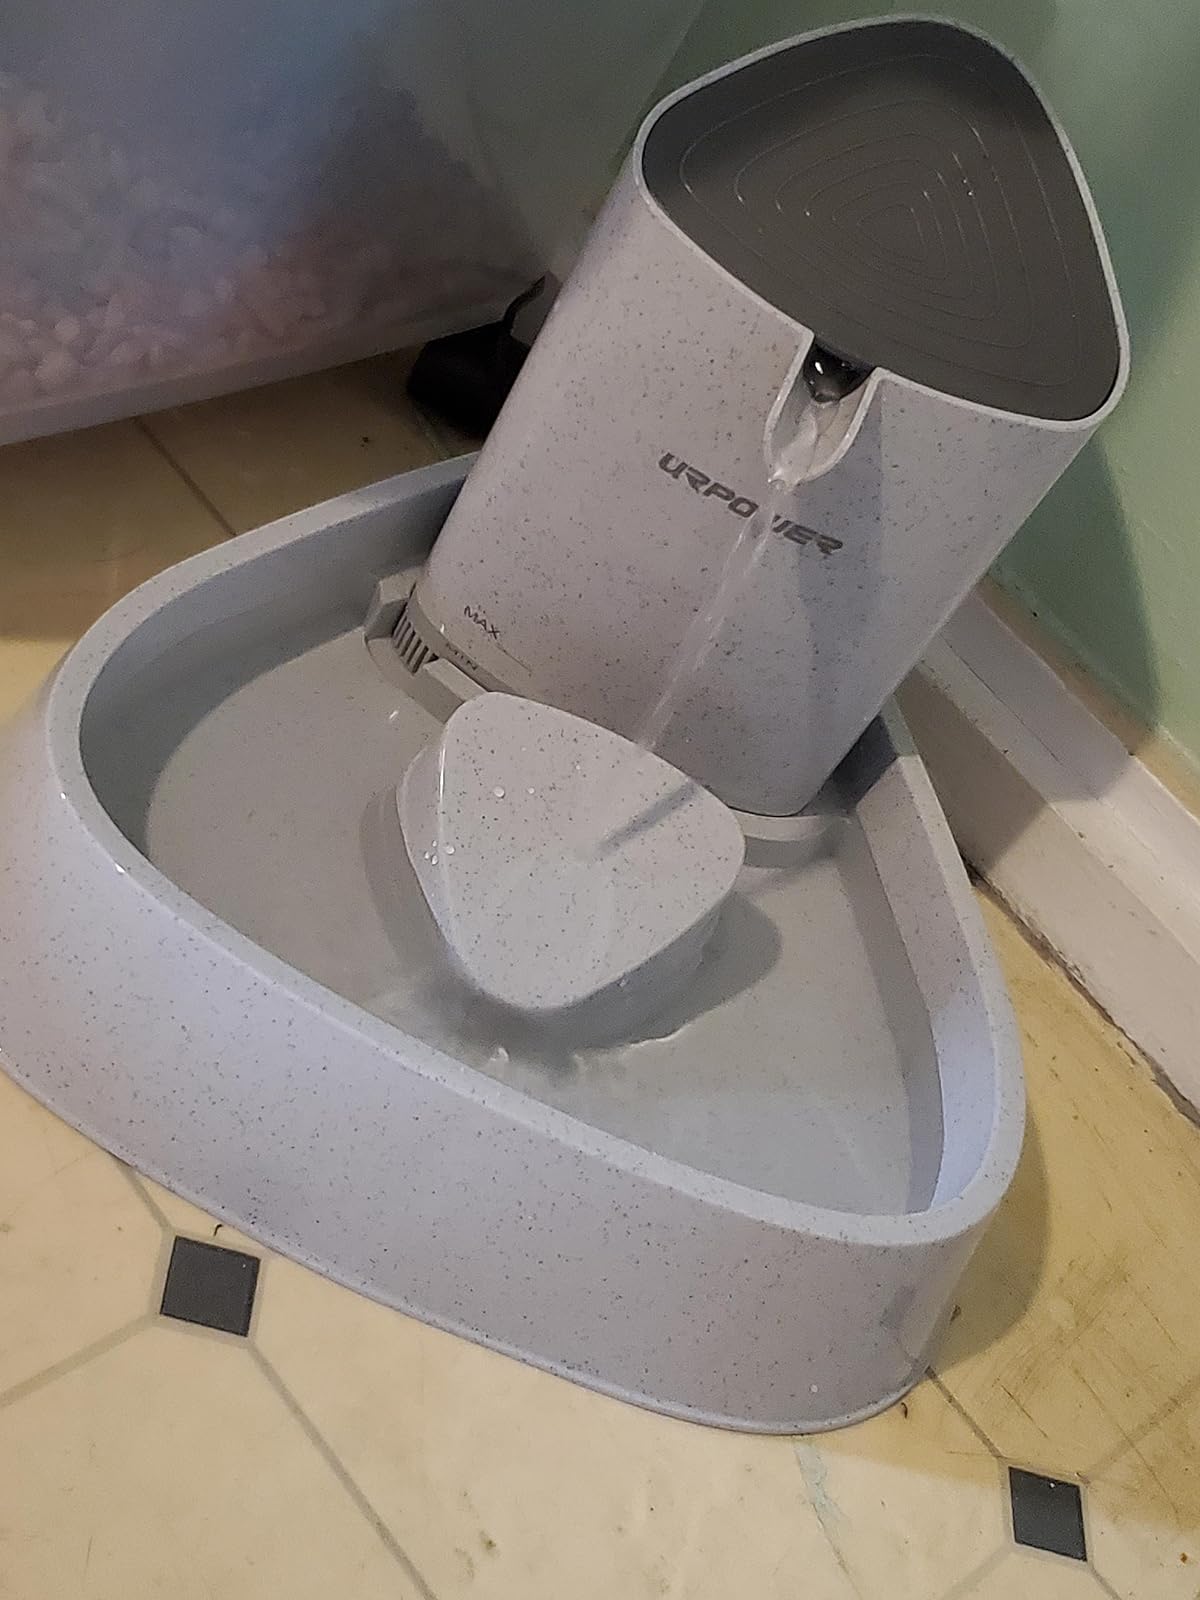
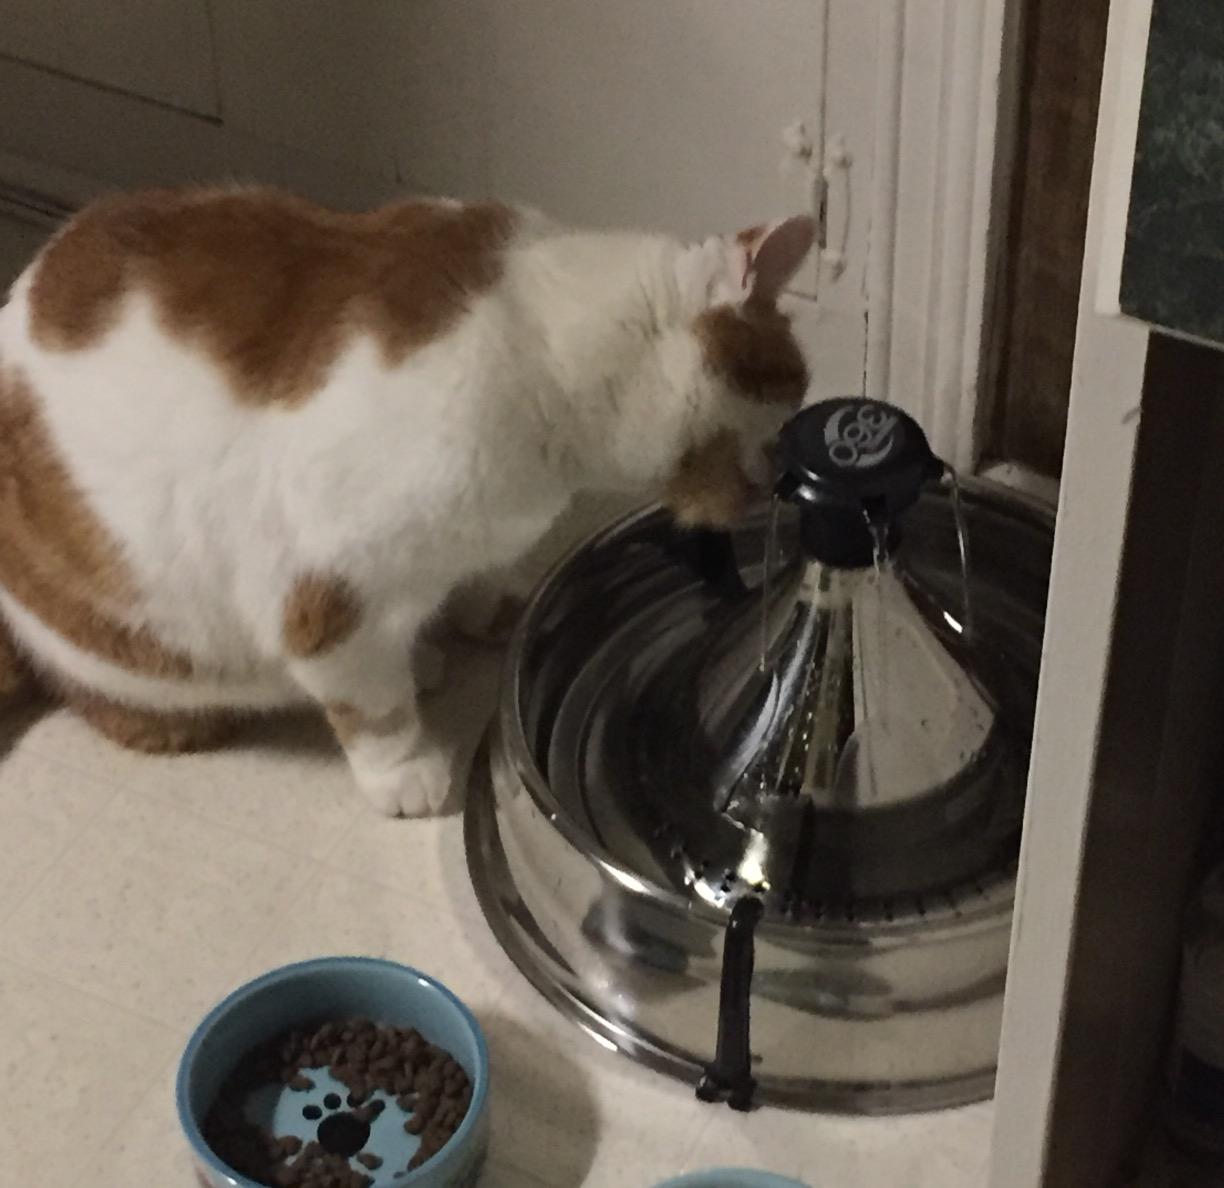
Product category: items_bowl
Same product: no